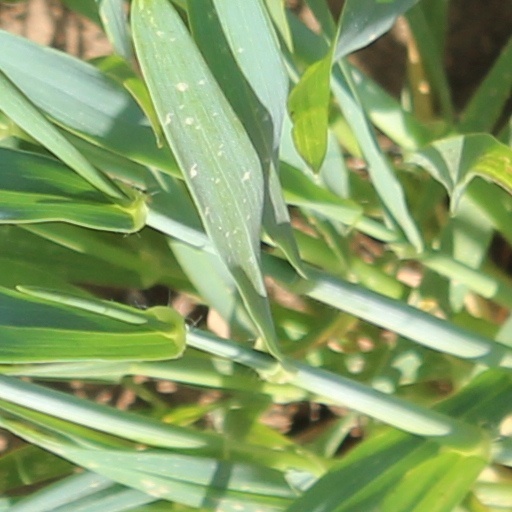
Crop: wheat